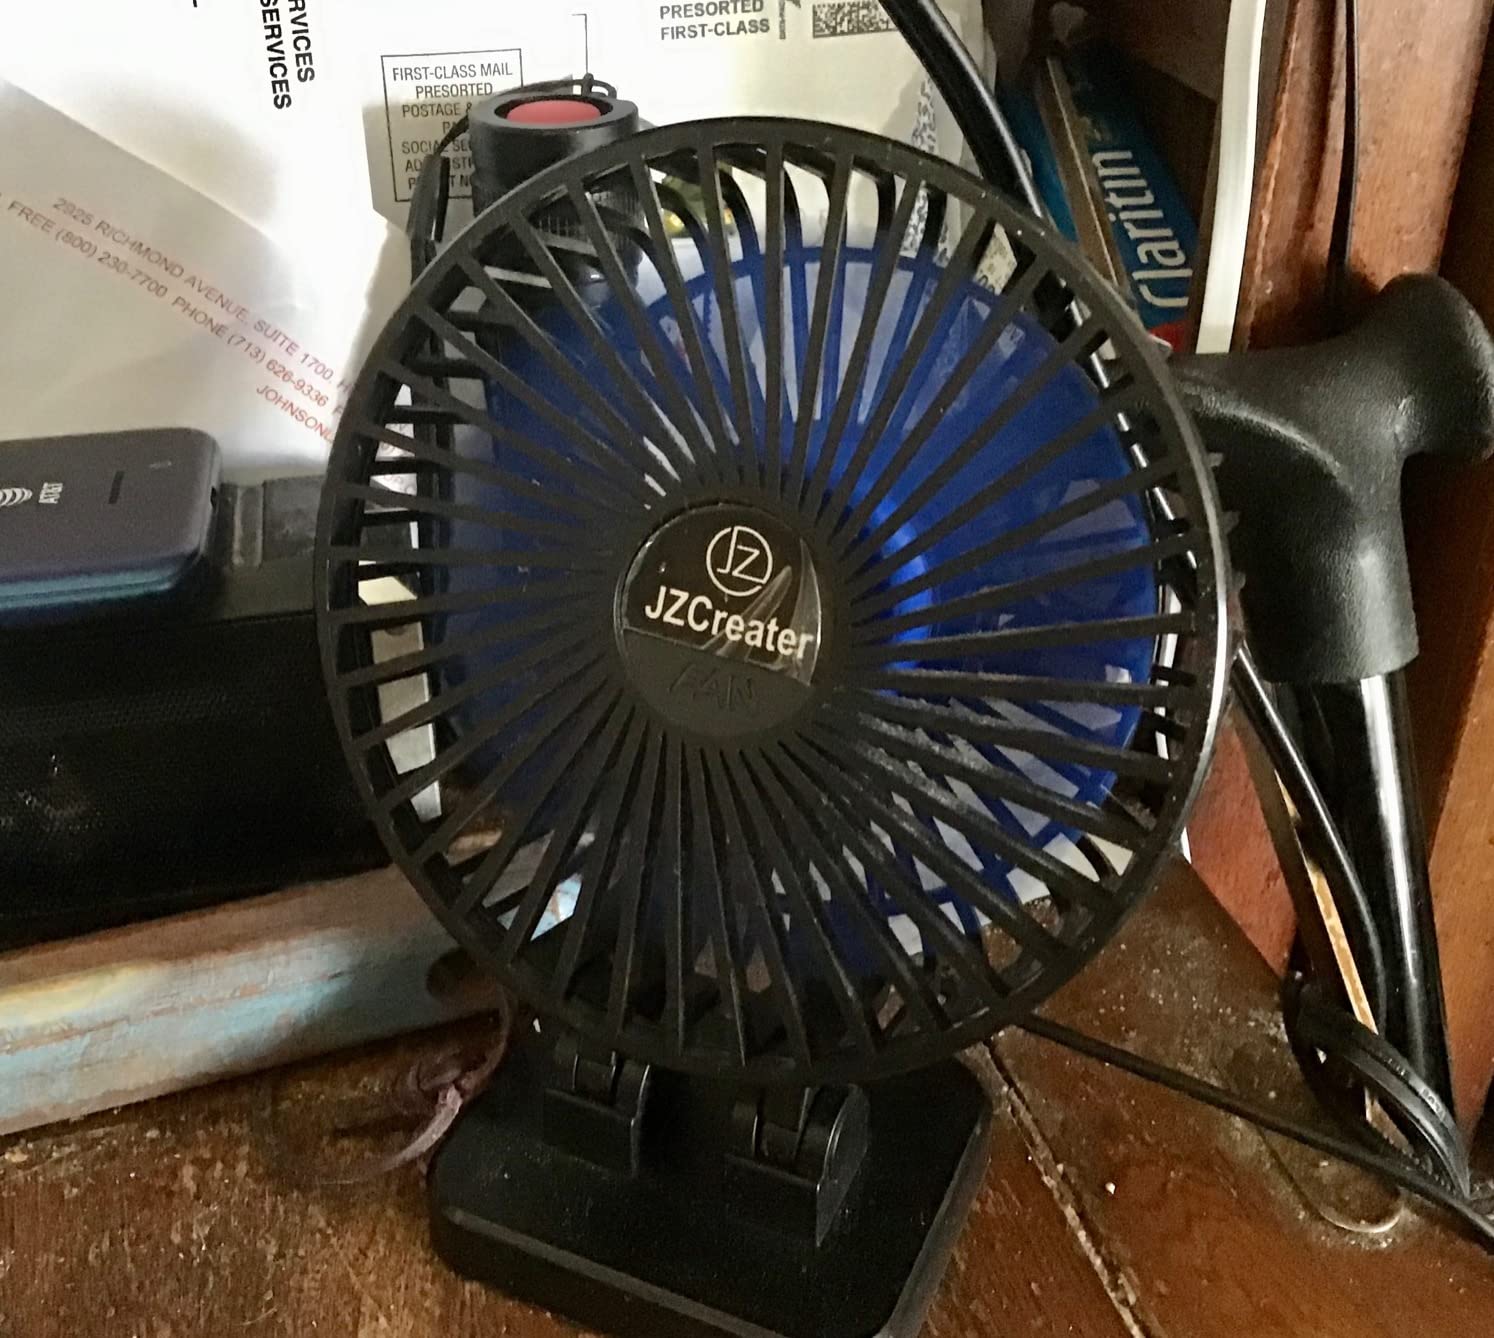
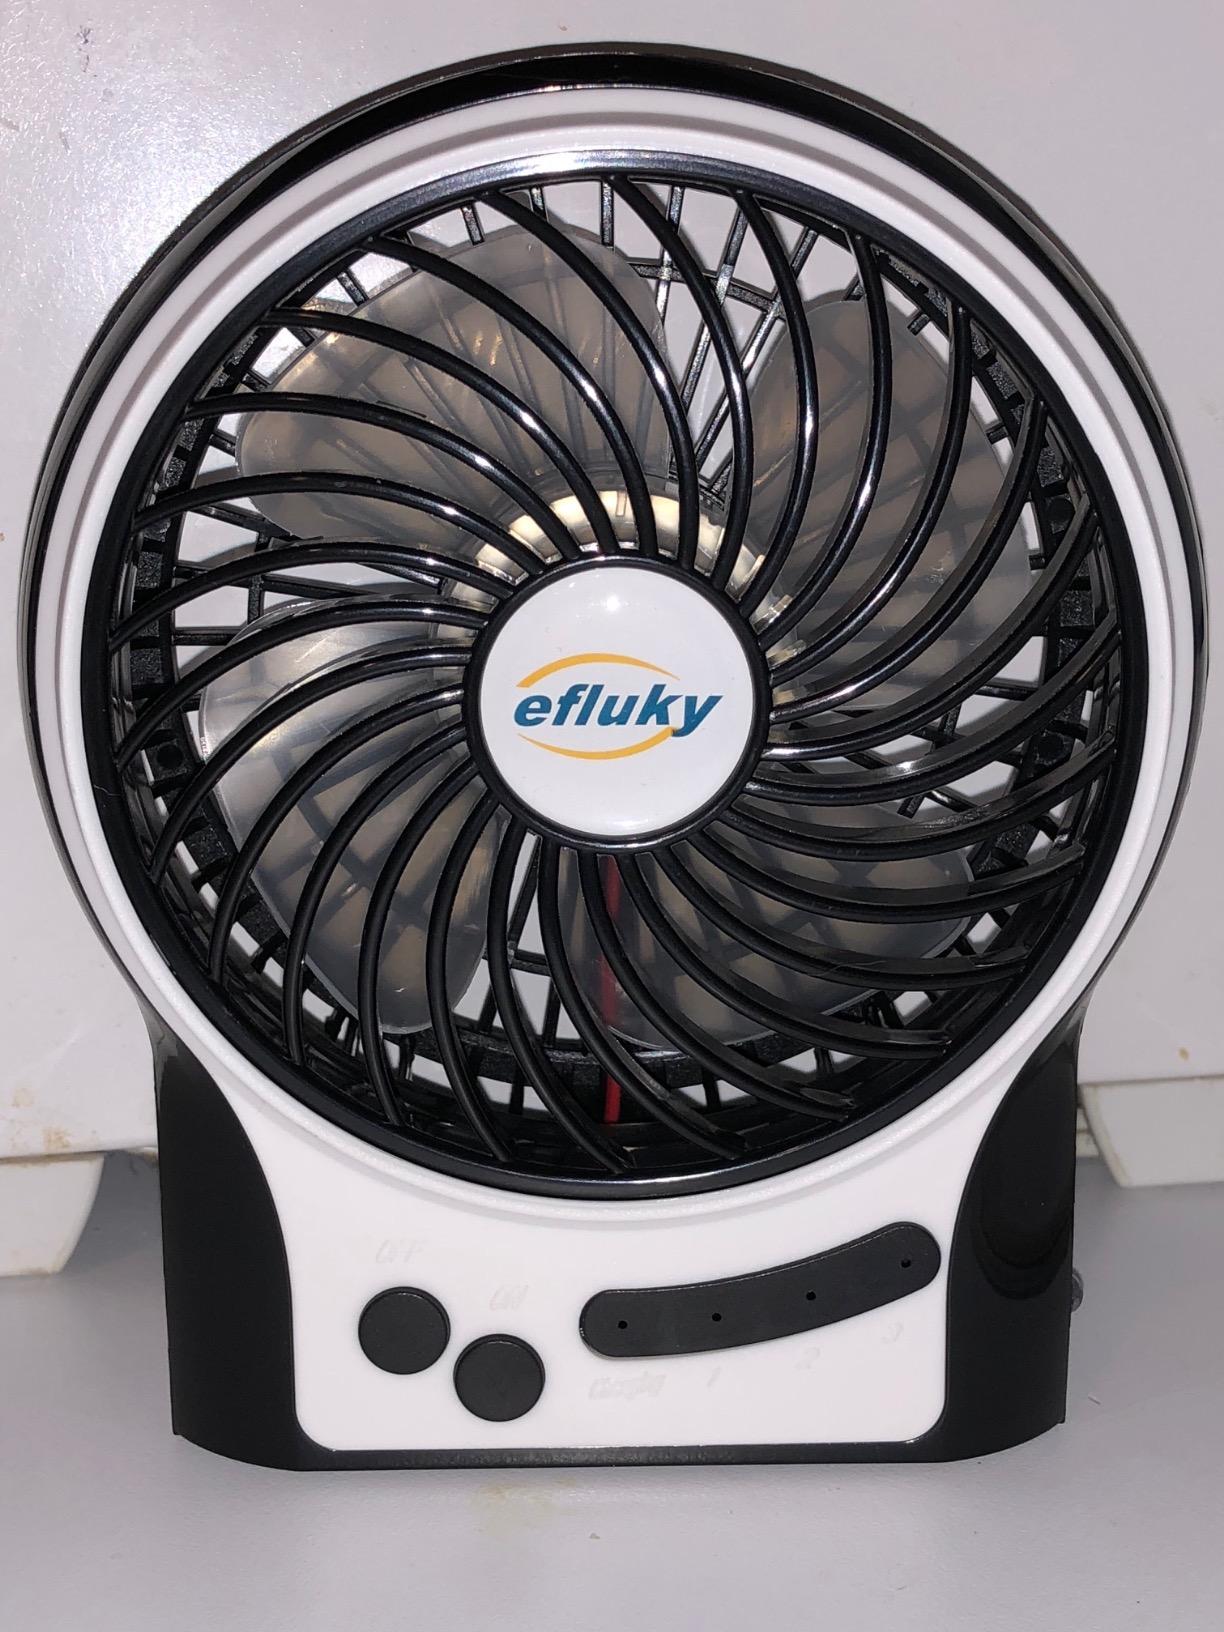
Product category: fan
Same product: no